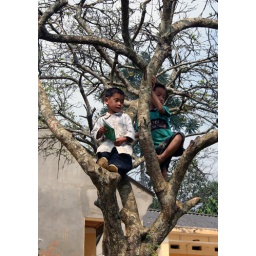
taken in mountains around the Bac Ha market in Vietnam